Japanese literature

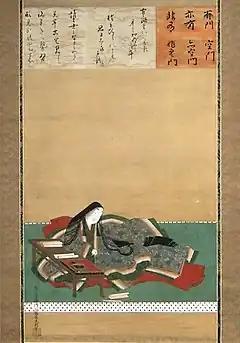
Murasaki Shikibu, the author of "The Tale of Genji"

The Heian period has been referred to as the golden era of art and literature in Japan. During this era, literature became centered on a cultural elite of nobility and monks. The imperial court particularly patronized the poets, most of whom were courtiers or ladies-in-waiting. Reflecting the aristocratic atmosphere, the poetry was elegant and sophisticated and expressed emotions in a rhetorical style. Editing the resulting anthologies of poetry soon became a national pastime. The poem, now one of two standard orderings for the Japanese syllabary, was also developed during the early Heian period.